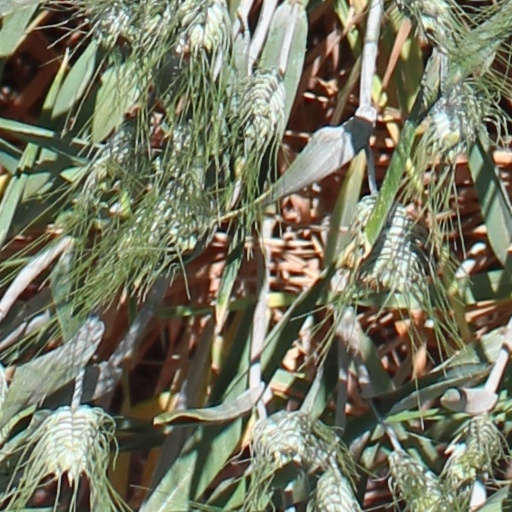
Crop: wheat